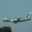
Label: airplane